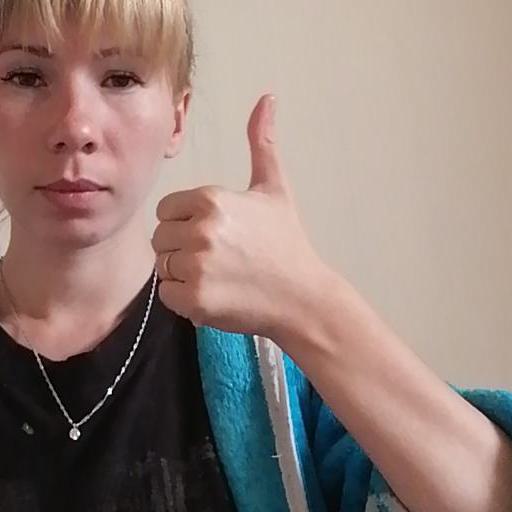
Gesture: like